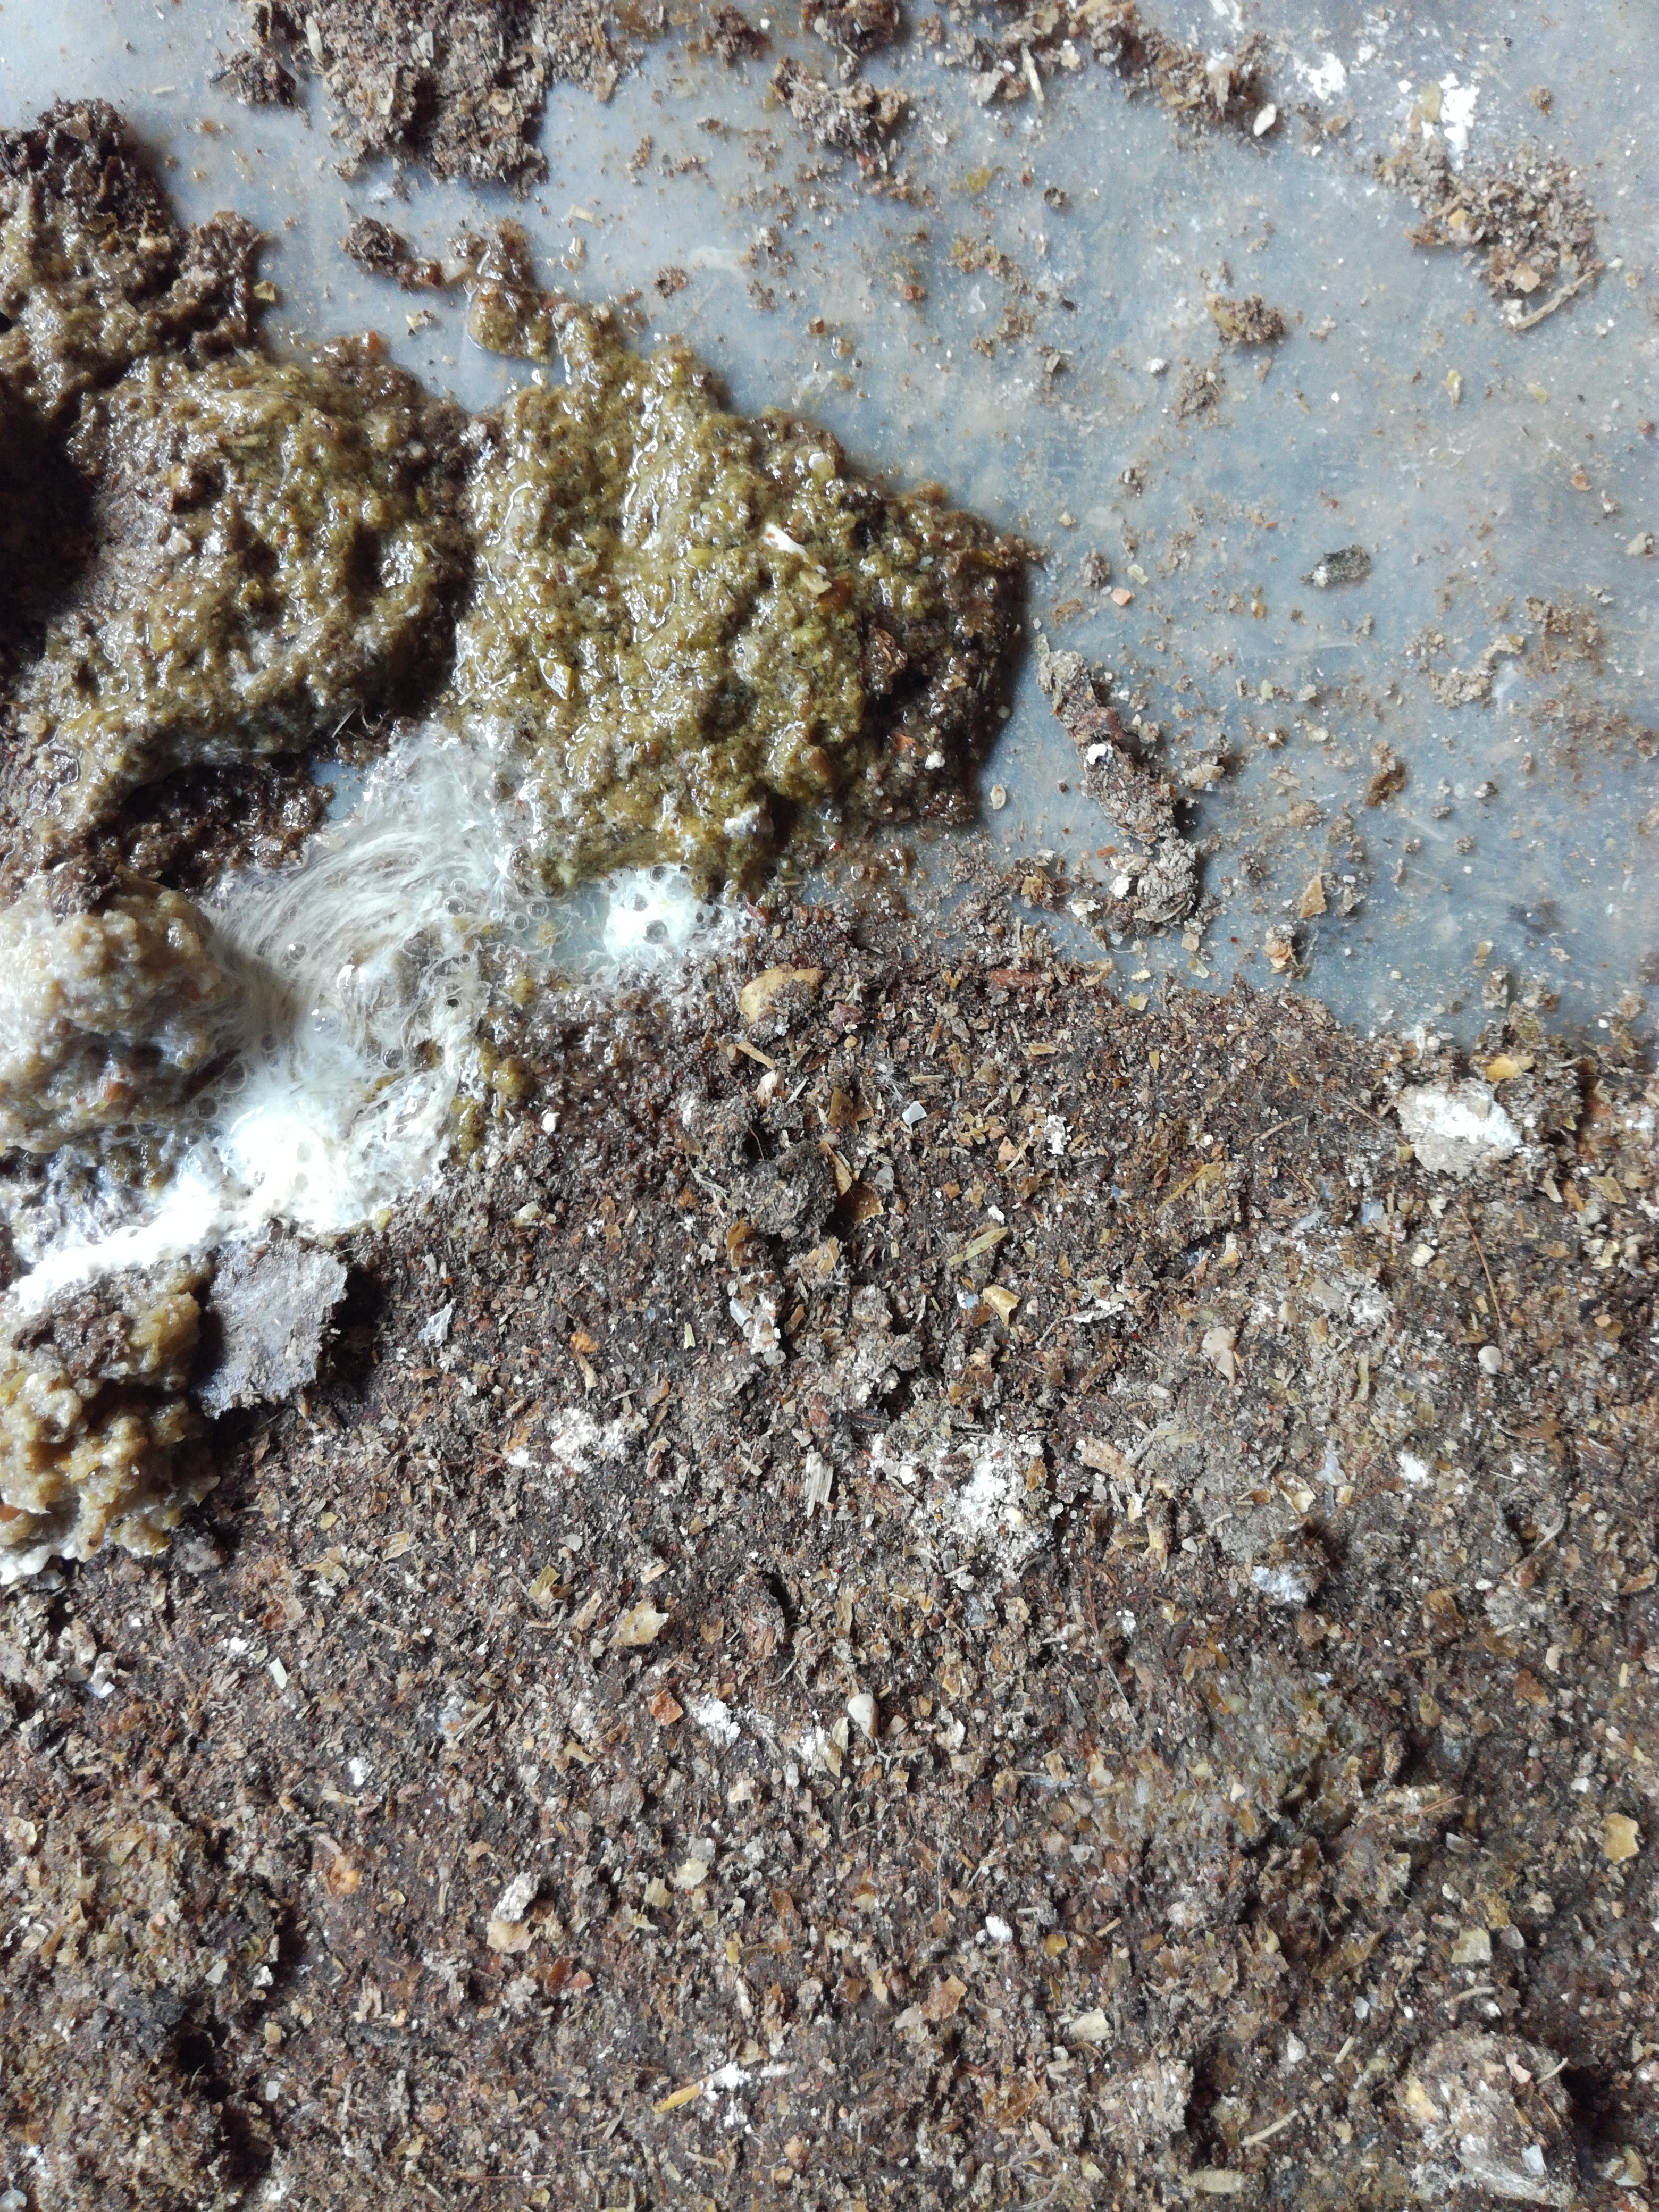
PCR-confirmed diagnosis: Salmonella